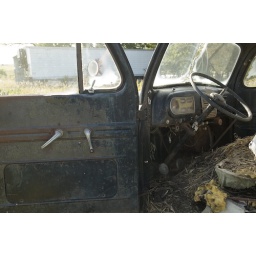
Abandoned truck in a field along K-4.